Kirov-class battlecruiser

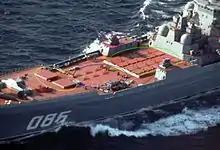
Aerial port view of the foredeck of "Kalinin" illustrating the differences from the lead ship of the class.

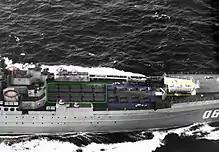
Aerial starboard view of the foredeck of "Kirov".

Combined nuclear and steam propulsion system (CONAS) is used on the Kirov battlecruisers. Complementary to the nuclear component, there are two conventional boilers installed as a backup in case of reactor failure. Both components can drive two geared steam turbines, generating 120,000 hp (89 MW), at two prop shafts.